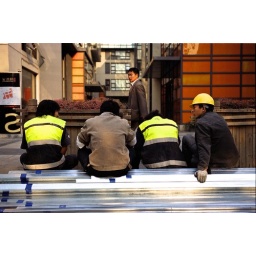
Four workers take a short break sitting atop construction materials outside a contemporary office and warehouse complex in inner Shanghai